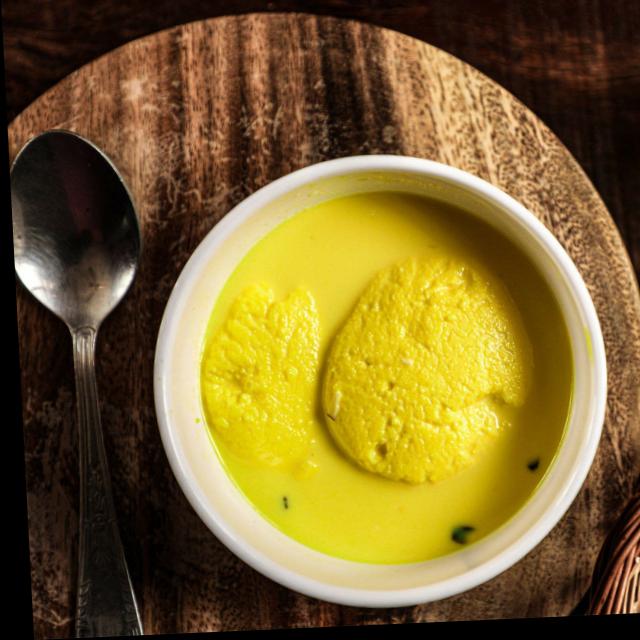
Dish: ras_malai